John Cassavetes

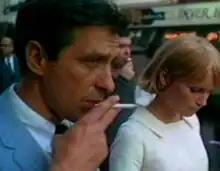
Cassavetes and Mia Farrow in "Rosemary's Baby" (1968)

With payment for his work on television, as well as a handful of film acting jobs, he was able to relocate to California and to make his subsequent films independent of any studio, as "Shadows" had been made. The films in which he acted with this intention include Don Siegel's "The Killers" (1964), the motorcycle gang movie "Devil's Angels" (1967), "The Dirty Dozen" (1967), for which he was nominated for an Academy Award for Best Supporting Actor, the Guy Woodhouse lead (originally intended for Robert Redford) in Roman Polanski's "Rosemary's Baby" (1968), and "The Fury" (1978). Cassavetes portrayed the murderer in a 1972 episode of the TV crime series "Columbo", titled "Étude in Black". Cassavetes and series star Peter Falk had previously starred together in the 1969 mob action thriller "Machine Gun McCain". The two later starred in Elaine May's film "Mikey and Nicky" (1976).